Victor Oladipo

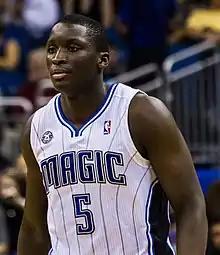
Oladipo with the Magic in 2013

On April 9, 2013, at a press conference with Tom Crean, Oladipo announced his decision to forgo his senior season at Indiana and enter the 2013 NBA draft. He was projected as a top-15 pick by ESPN and CBS Sports. Oladipo was invited to sit in the "green room" during the draft and was selected second overall by the Orlando Magic, later signing his rookie-scale contract with the Magic on July 8.